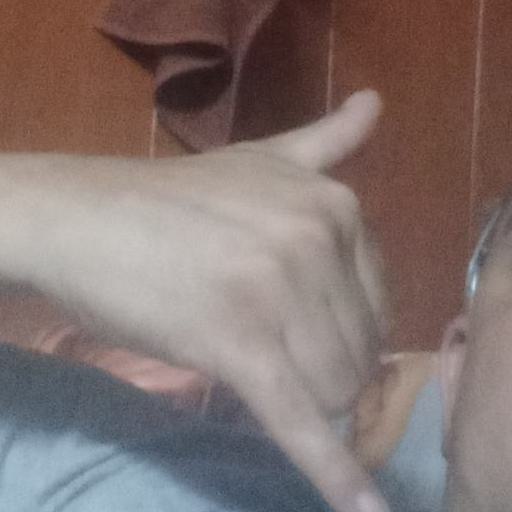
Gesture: call